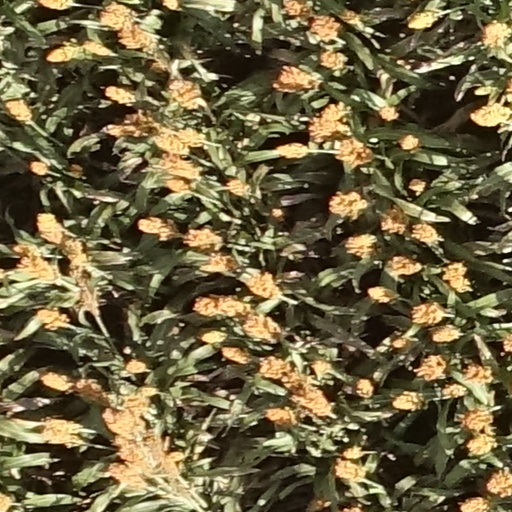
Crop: sorghum